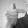
ASL letter: T